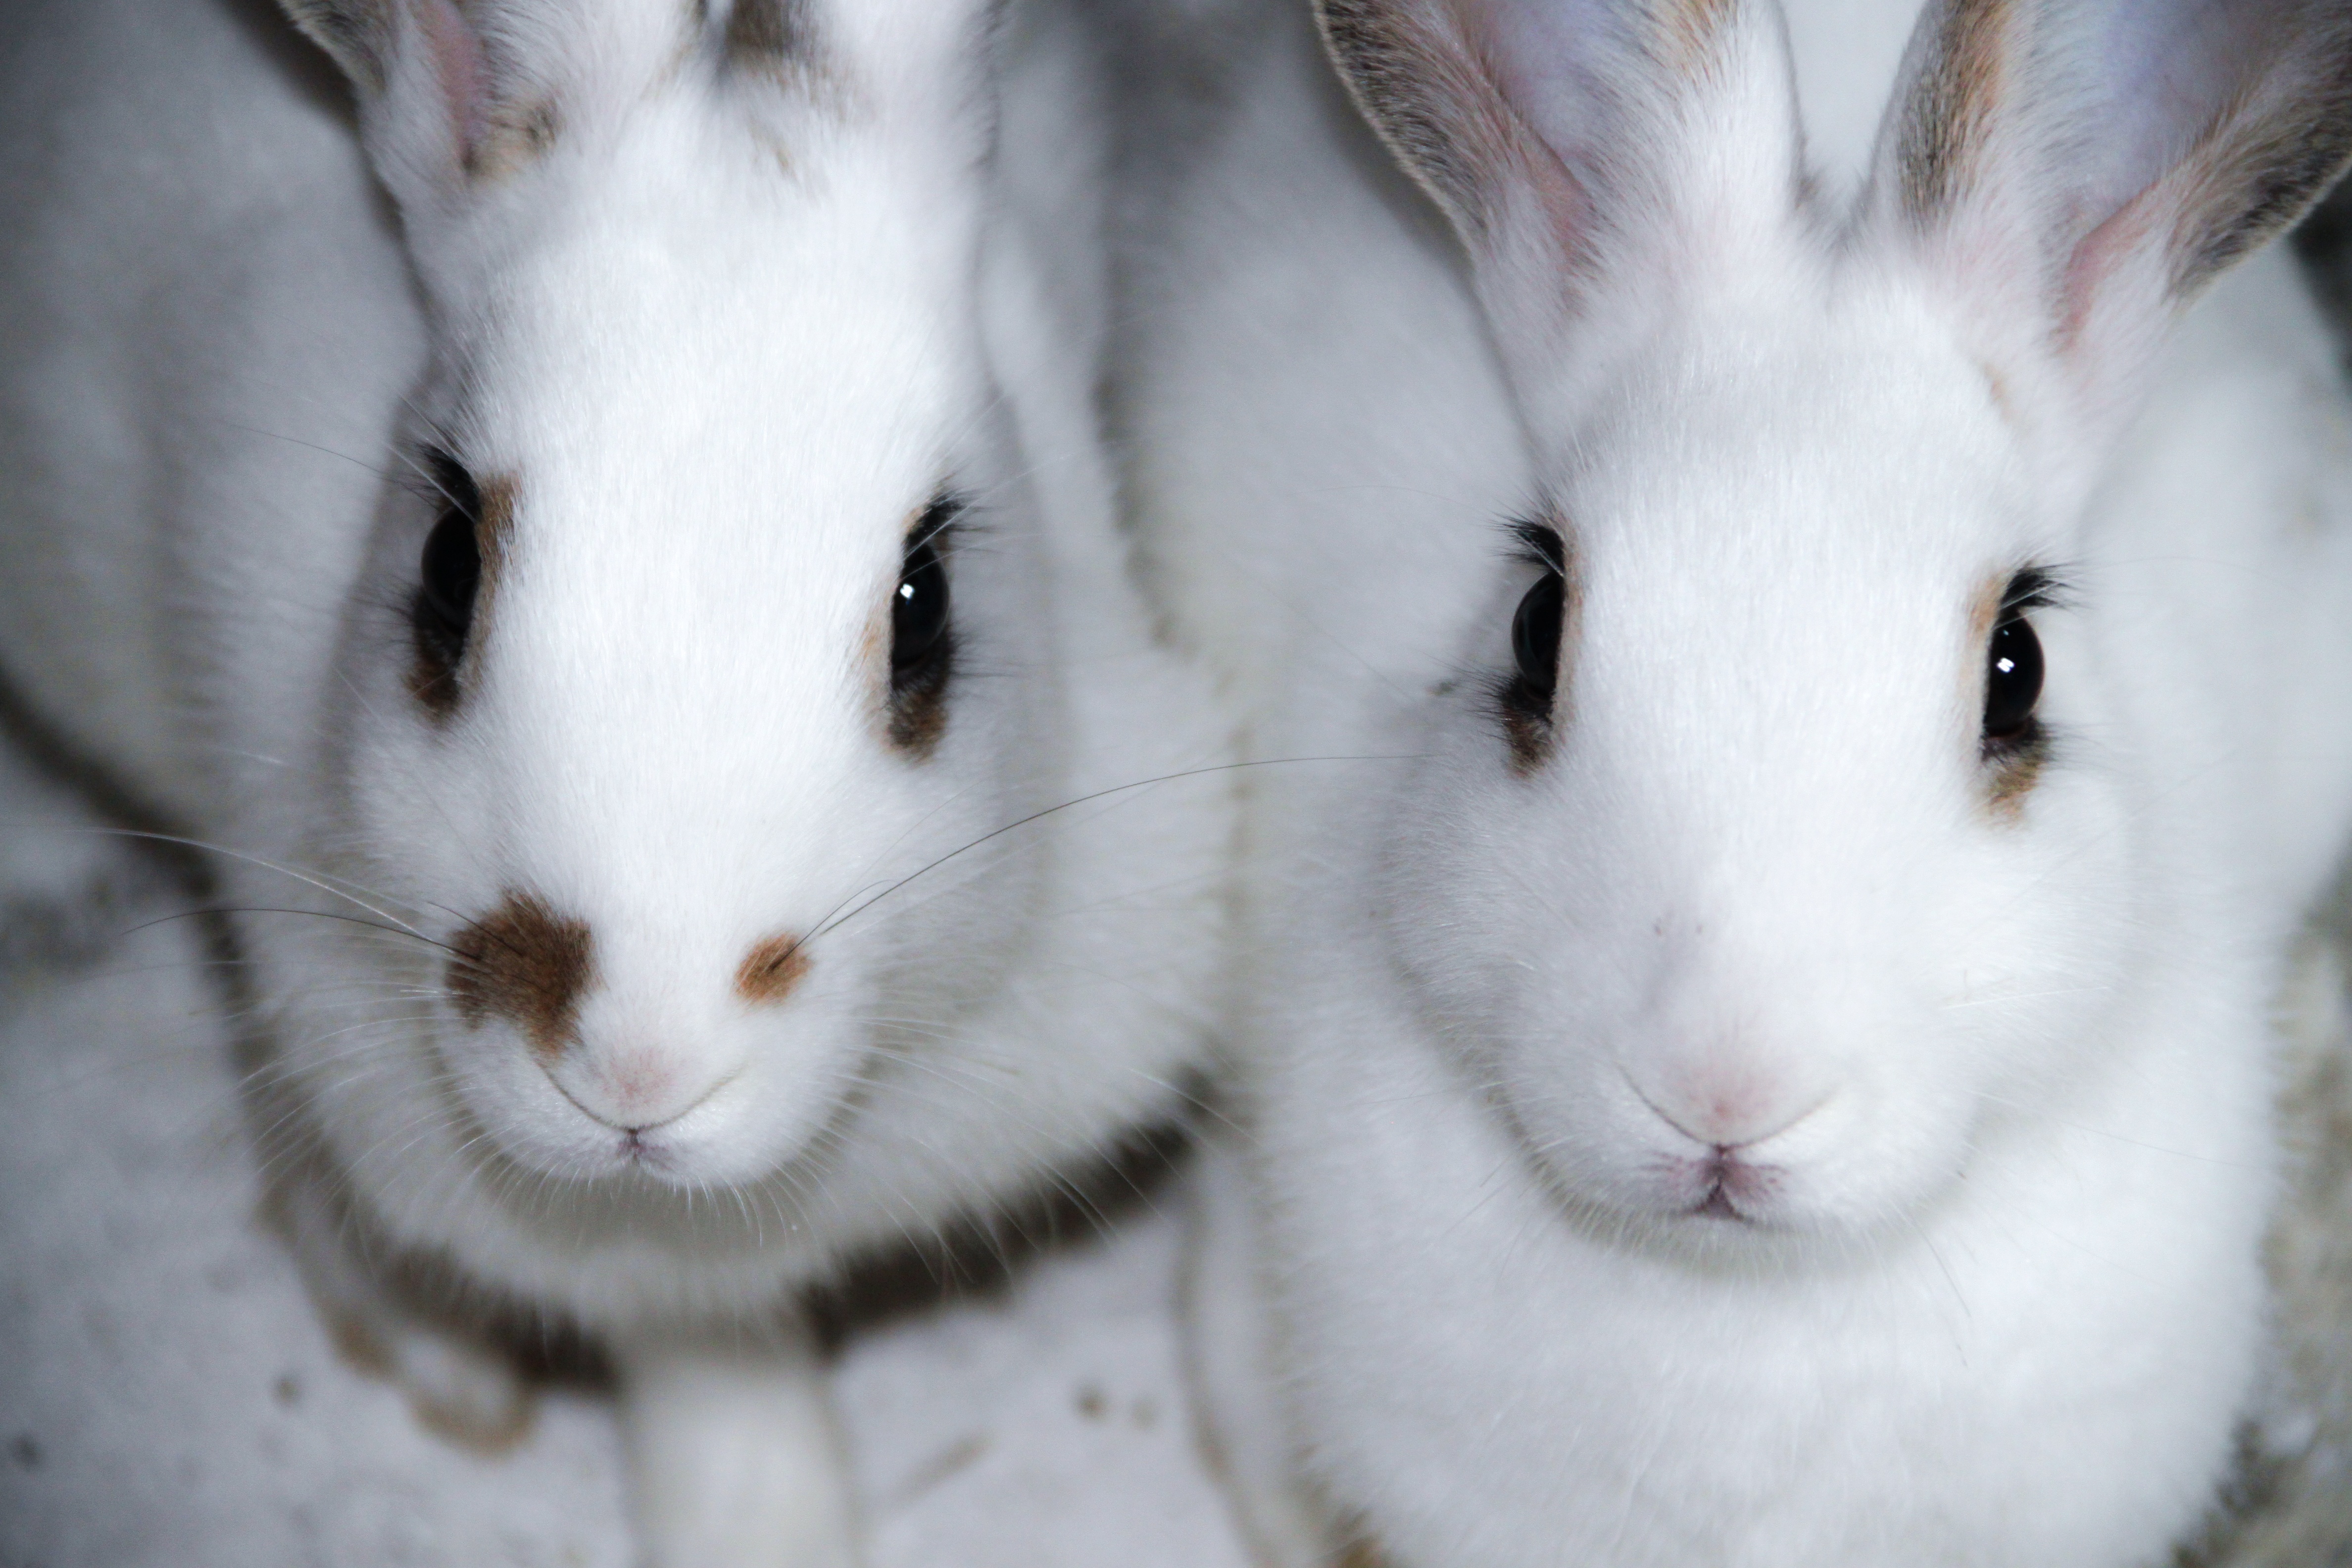
nature, white, sweet, puppy, animal, cute, environment, mammal, feather, rabbit, close up, pets, nose, whiskers, background, eye, animals, overview, vertebrate, wallpaper, candy, baby animal, scott, interesting, curious, expectant, rabbits, puppies, animal portrait, minister, the interesting, white rabbit, rabbit eye, domestic rabbit, rabits and hares